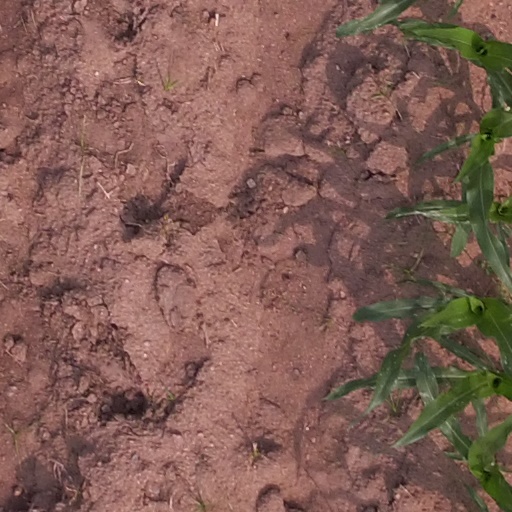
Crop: maize; corn